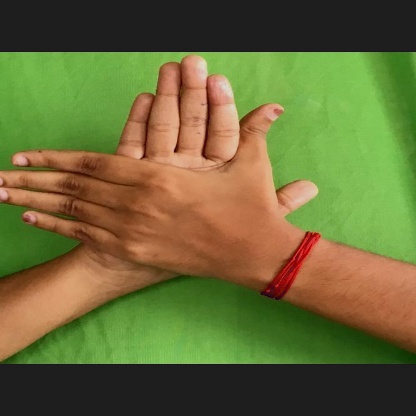
Mudra: Chakra